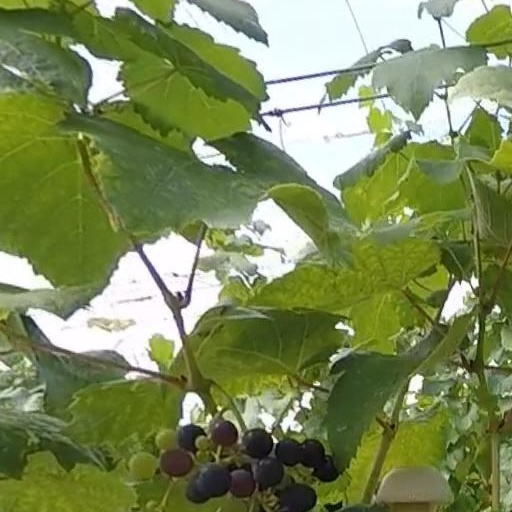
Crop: grape